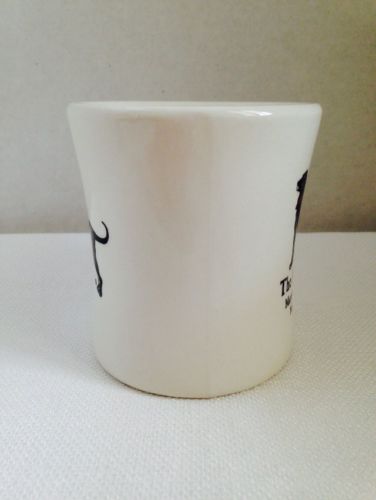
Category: mug